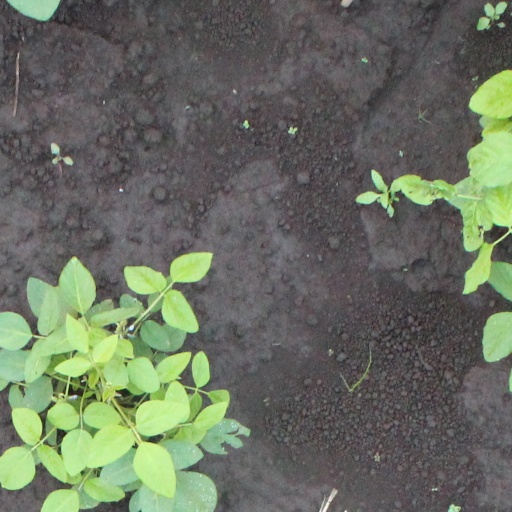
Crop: soybean